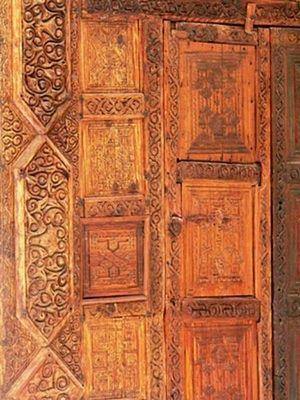
La Grande Mosquée de Kairouan, également appelée mosquée Oqba Ibn Nafi en souvenir de son fondateur Oqba Ibn Nafi, est l'une des principales mosquées de Tunisie située à Kairouan. Historiquement première métropole musulmane du Maghreb, Kairouan, dont l'apogée sur les plans politique et intellectuel se situe au IXᵉ siècle, est réputée comme étant le centre spirituel et religieux de la Tunisie ; elle est aussi parfois considérée comme la quatrième ville sainte de l'islam sunnite.